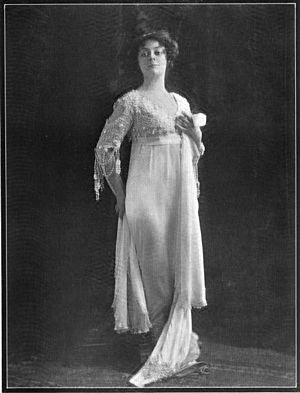
Adrienne Augarde est une actrice et une chanteuse anglaise populaire durant près d'une décennie, des deux côtés de l'océan Atlantique, principalement pour ses rôles dans la comédie musicale de l'époque édouardienne.